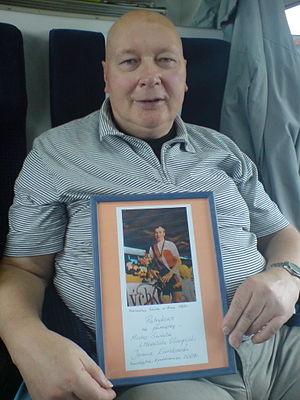
Janusz Kazimierz Kierzkowski né le 26 février 1947 à Borek en Pologne, et mort le 19 août 2011, est coureur cycliste sur piste polonais, spécialisé dans le kilomètre contre-la-montre. Il fut notamment Champion du monde du kilomètre en 1973.